Damián Suárez

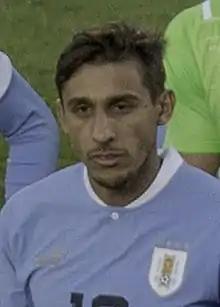
Suárez with Uruguay in 2022

Damián Nicolás Suárez Suárez (born 27 April 1988) is a Uruguayan professional footballer who plays as a right-back for Uruguayan Primera División club Peñarol.